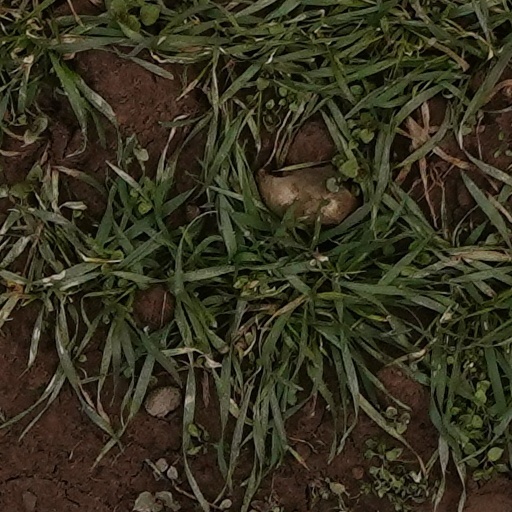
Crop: wheat